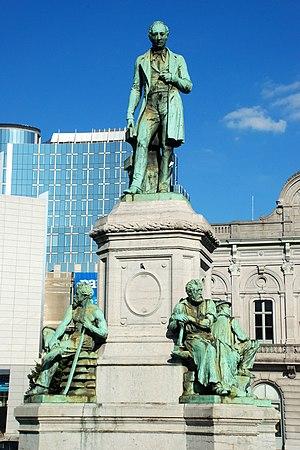
Le Monument à John Cockerill est un groupe monumental de style éclectique érigé sur la place du Luxembourg, face à la gare de Bruxelles-Luxembourg, à la mémoire de l'industriel belgo-britannique John Cockerill, pionnier de la sidérurgie et du chemin de fer en Belgique au XIXᵉ siècle.
John Cockerill, est un industriel belgo - britannique, émigré en 1797 vers le territoire de l'actuelle Belgique avec son père William Cockerill. Ce dernier joua un rôle déterminant dans la mécanisation de l'industrie lainière textile européenne, qui était en retard par rapport à la même industrie en Angleterre. John Cockerill fonda la société Cockerill, à l'origine d'un groupe sidérurgique européen, Cockerill-Sambre, qui fait désormais partie du groupe ArcelorMittal.
Pierre-Armand Cattier, né le 20 février 1830 à Charleville et mort le 5 juin 1892 à Ixelles, est un sculpteur belge d’origine française.